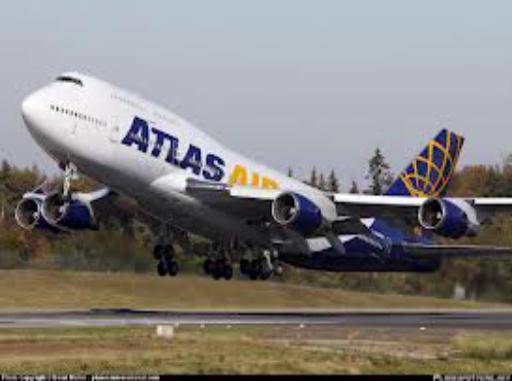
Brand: atlas air
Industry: Transportation